Noelle Pikus-Pace

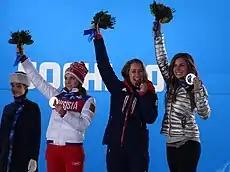
2014 Winter Olympics

Pikus-Pace won the women's Skeleton World Cup overall title in 2004–05.